Parampara (1993 film)

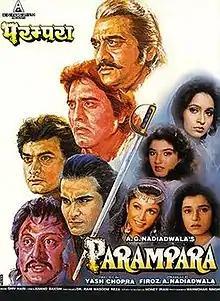
Theatrical release poster

Parampara is a 1993 Indian Hindi-language action drama film directed by Yash Chopra. It was the last time Chopra directed a film outside his production house Yash Raj Films. It features an ensemble cast of Sunil Dutt, Vinod Khanna, Ashwini Bhave, Aamir Khan, Saif Ali Khan, Ramya Krishna, Neelam Kothari, Raveena Tandon and Anupam Kher. It marked the Bollywood debuts for both Saif and Ramya.